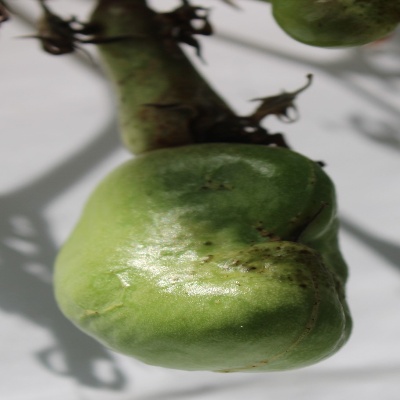
Crop: Cashew
Condition: healthy